Sevastyanovo, Leningrad Oblast

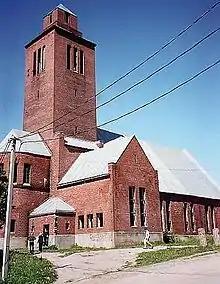
Sevastyanovo Lutheran Church built in 1933. Picture taken in 2002

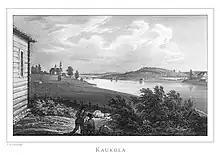
Illustration in Finland framstäldt i teckningar edited by Zacharias Topelius and published 1845-1852.

Sevastyanovo is a settlement on Karelian Isthmus, in Priozersky District of Leningrad Oblast. Until the Winter War and Continuation War, it had been the administrative center of the Kaukola municipality of the Viipuri Province of Finland.